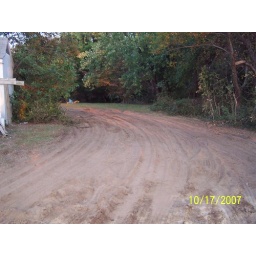
top of hill by the house